Saltwater crocodile

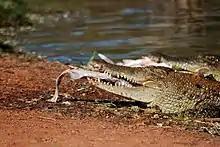
Feeding young adult in captivity, Western Australia

In northern Australia, the saltwater crocodile is thriving, particularly in the multiple river systems near Darwin such as the Adelaide, Mary, and Daly Rivers, along with their adjacent billabongs and estuaries. The saltwater crocodile population in Australia is estimated at 100,000 to 200,000 adults. Its range extends from Broome, Western Australia through the entire Northern Territory coast all the way south to Gladstone, Queensland. The Alligator Rivers in the Arnhem Land region are misnamed due to the resemblance of the saltwater crocodile to alligators as compared to freshwater crocodiles, which also inhabit the Northern Territory.